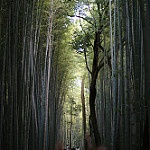
Scene: Outdoor